Bedouin

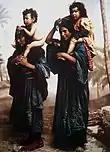
Bedouin mothers carrying their children on their shoulders. Hand-coloured print of a late 19th century black-and-white photo taken by French photographer Félix Bonfils.

About 1,600 Bedouin serve as volunteers in the Israel Defense Forces, many as trackers in the IDF's elite tracking units.